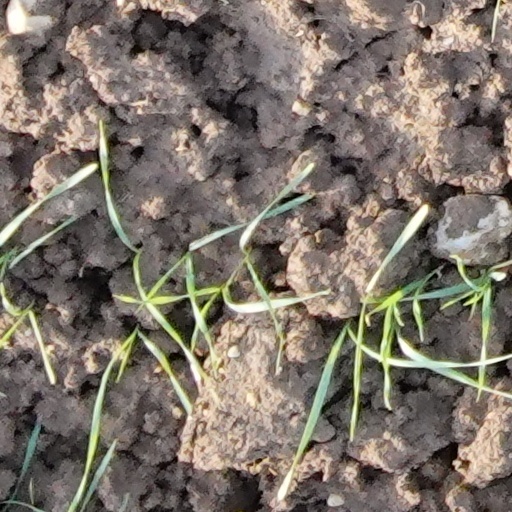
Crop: wheat